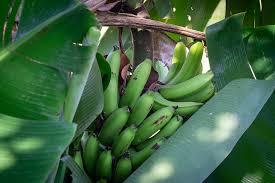
Ndizi hii inaonekana kuwa tayari. Inaeza tolewa hapa na kupelekwa nyumbani kwa minajili ya matumizi mbalimbali. Inaweza kuuzwa ama kupikwa na mkulima huyu, ili aweze kupata manufaa mazuri.